Next Unit of Computing

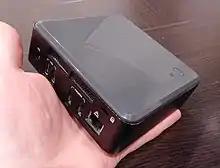
Intel NUC DCCP847DYE

The first generation Intel NUC launched in the first quarter of 2013. This UCFF motherboard and system kit are codenamed "Ski Lake" (DCP847SK) and "Deep Canyon" (DCCP847DY) respectively.